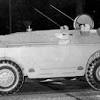
Label: BRDM